Lewisham

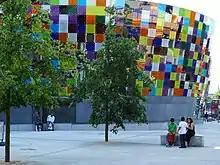
"Razzle Dazzle Boogie Woogie" by Phil Coy (2013), Lewisham. Ten colour sound reactive backlit glass façade, based on digital camouflage pattern.

King Alfred was Lord of the Manor of Lewisham, as is celebrated by a plaque in Lewisham Library.